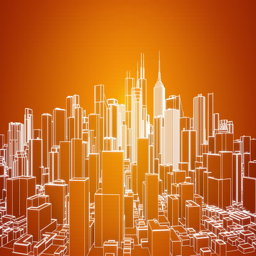
abstract city rotating on the gold background .